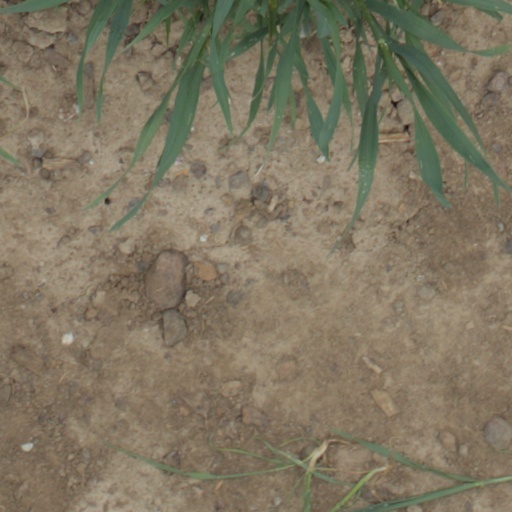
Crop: wheat